Diacetyl

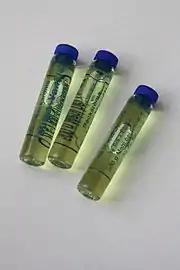
Butter-vanilla flavor, a combination of butter and vanilla flavors

Chronic industrial exposure to diacetyl fumes, such as in the microwave popcorn production industry, has been associated with bronchiolitis obliterans, a rare and life-threatening form of non-reversible obstructive lung disease in which the bronchioles (small airway branches) are compressed and narrowed by fibrosis (scar tissue) and/or inflammation.